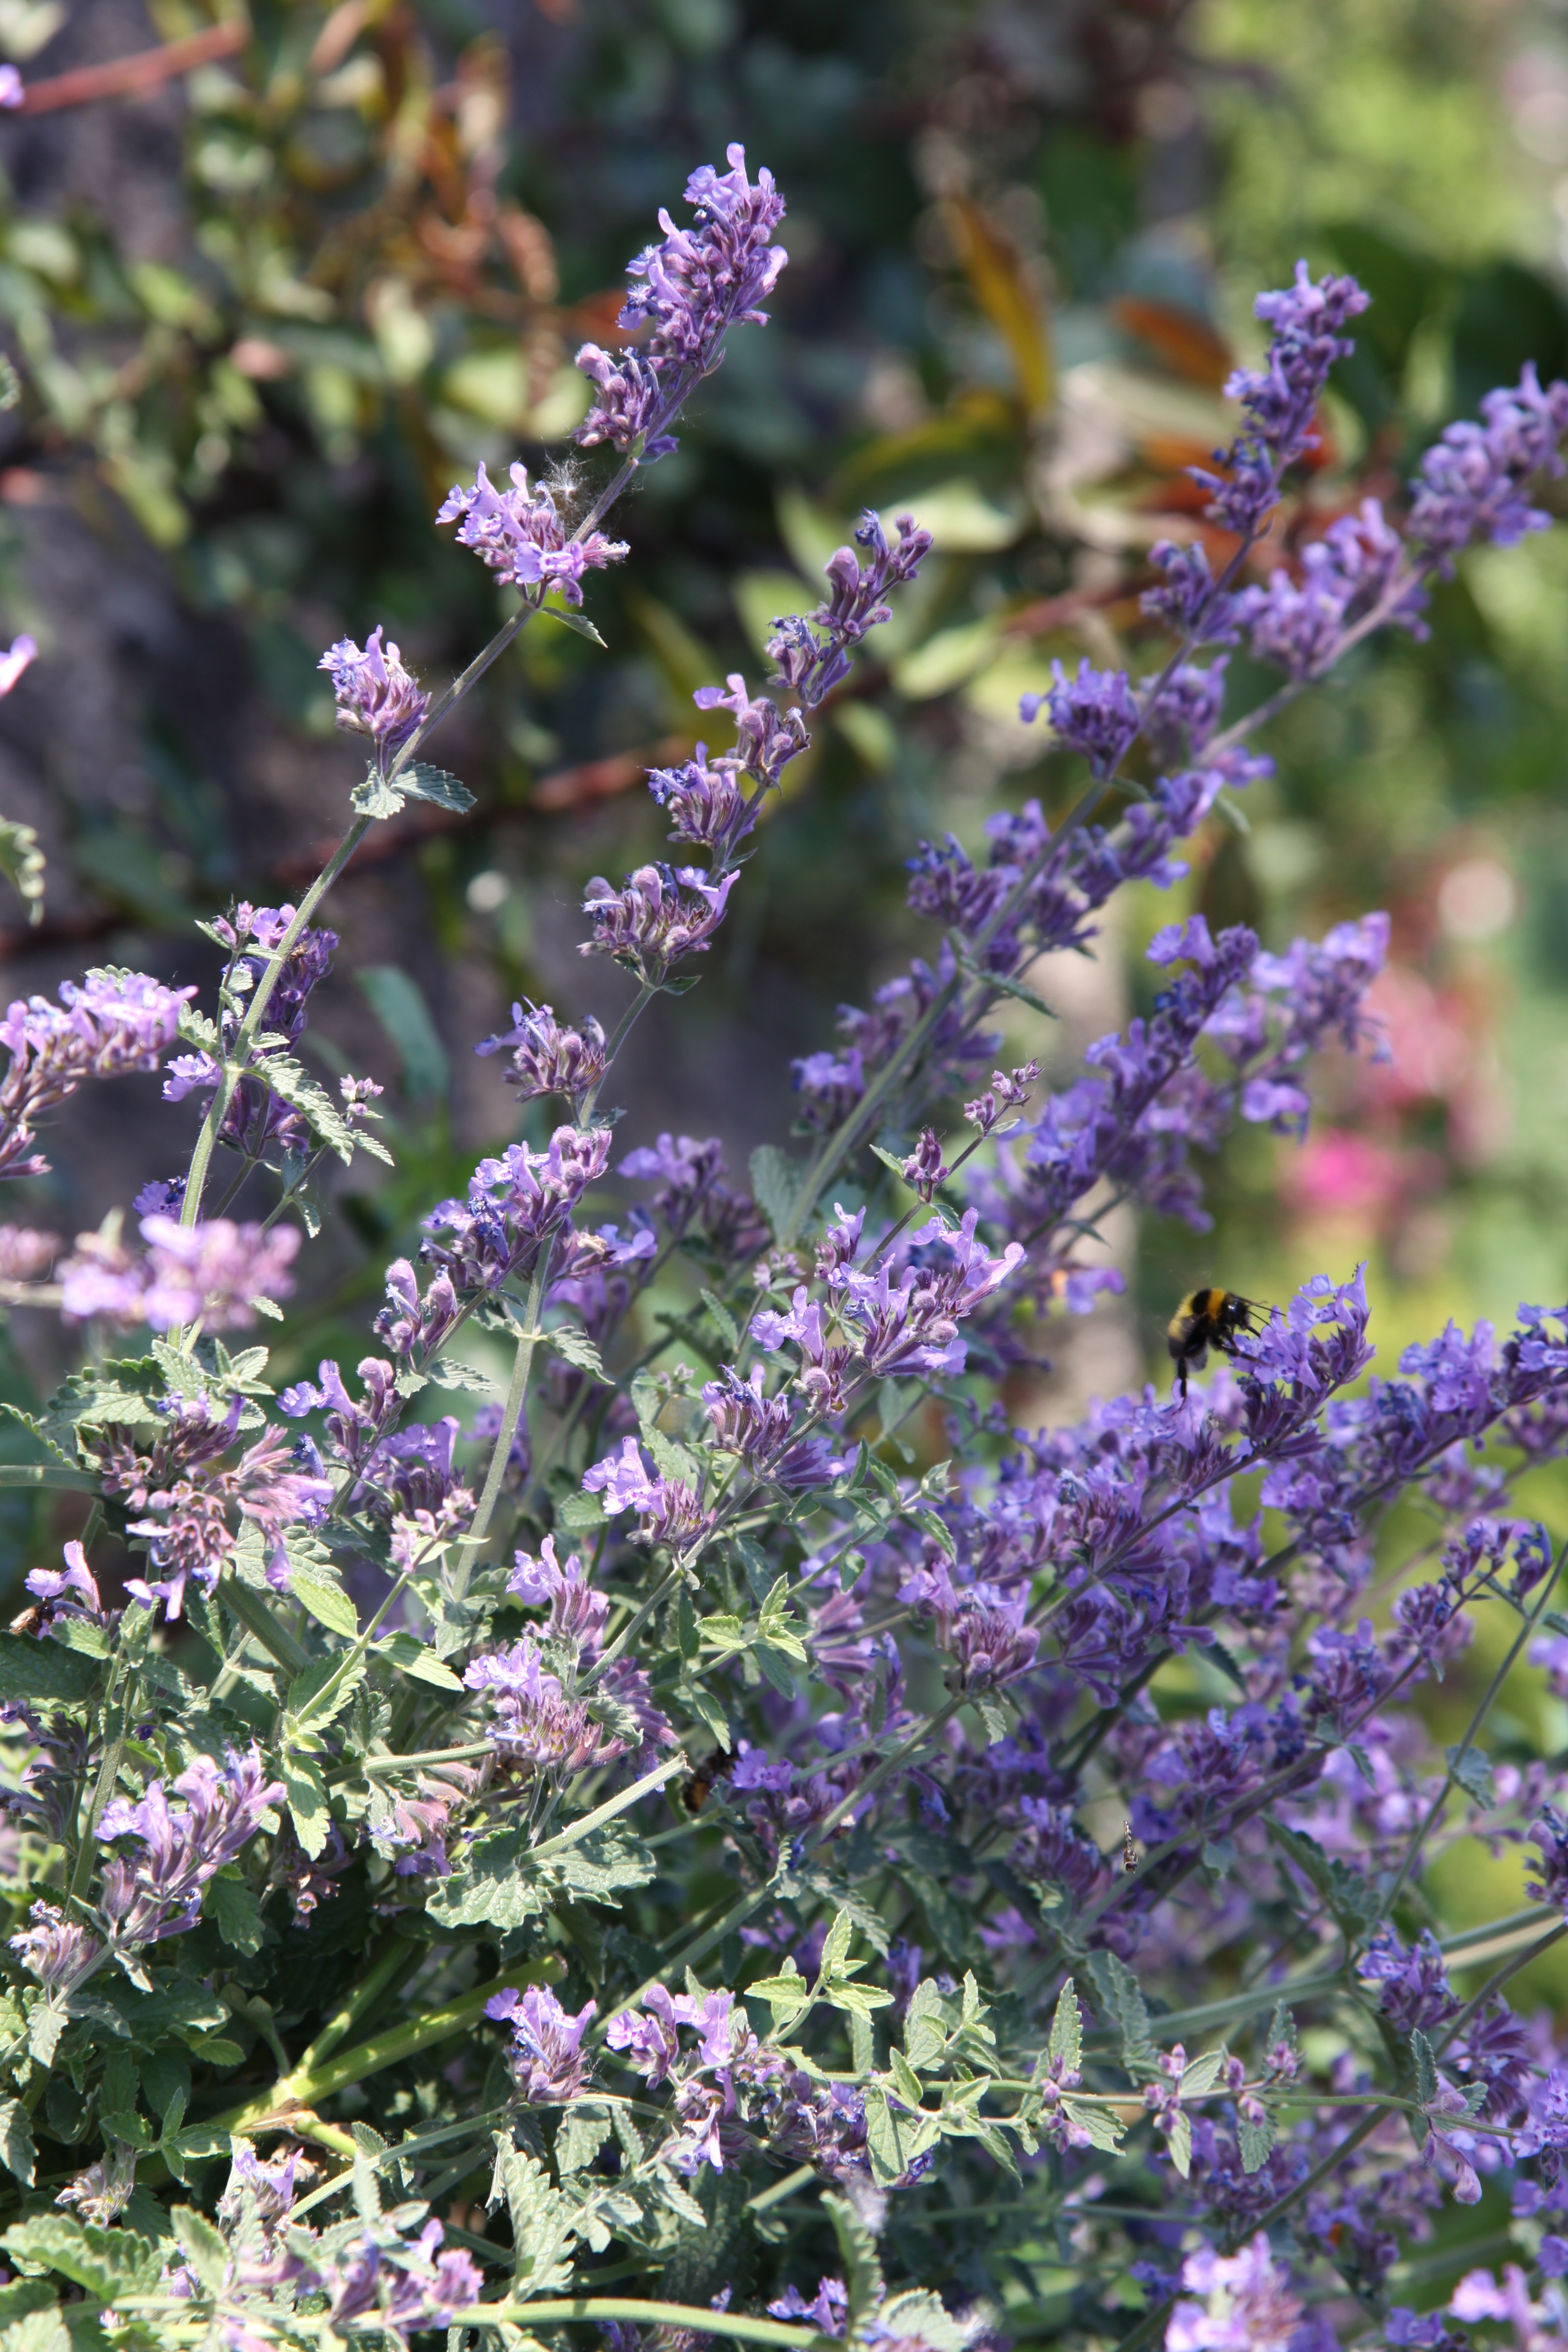
blossom, plant, flower, purple, bloom, herb, flora, lavender, wildflower, shrub, hummel, catnip, flowering plant, common sage, annual plant, land plant, english lavender, breckland thyme, french lavender, hyssopus